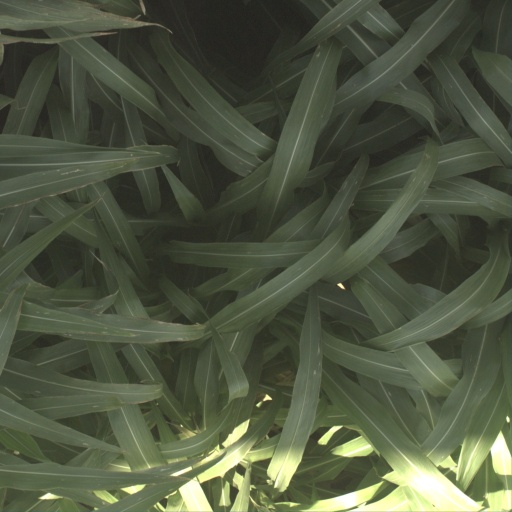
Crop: sorghum